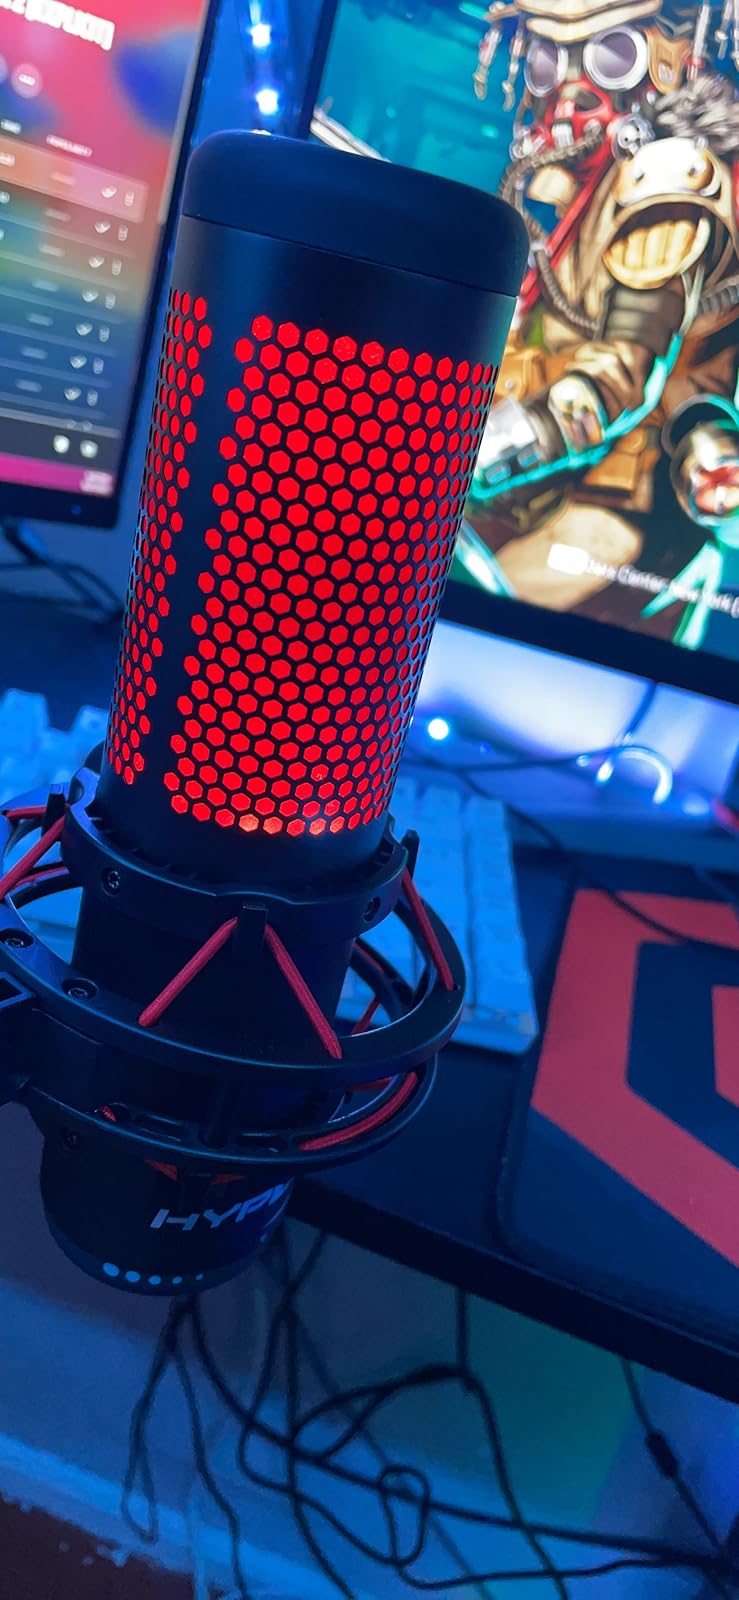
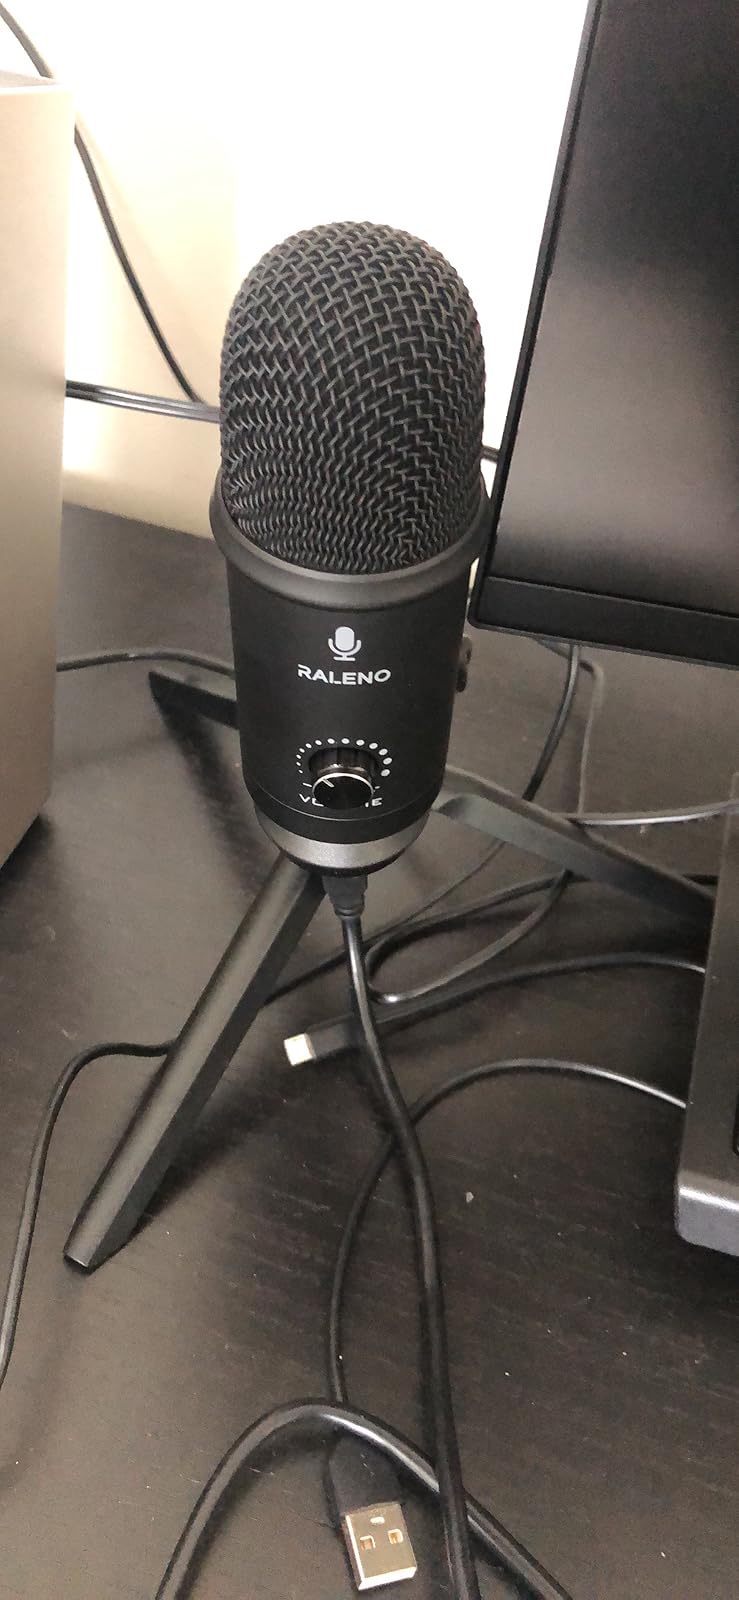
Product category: microphone
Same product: no